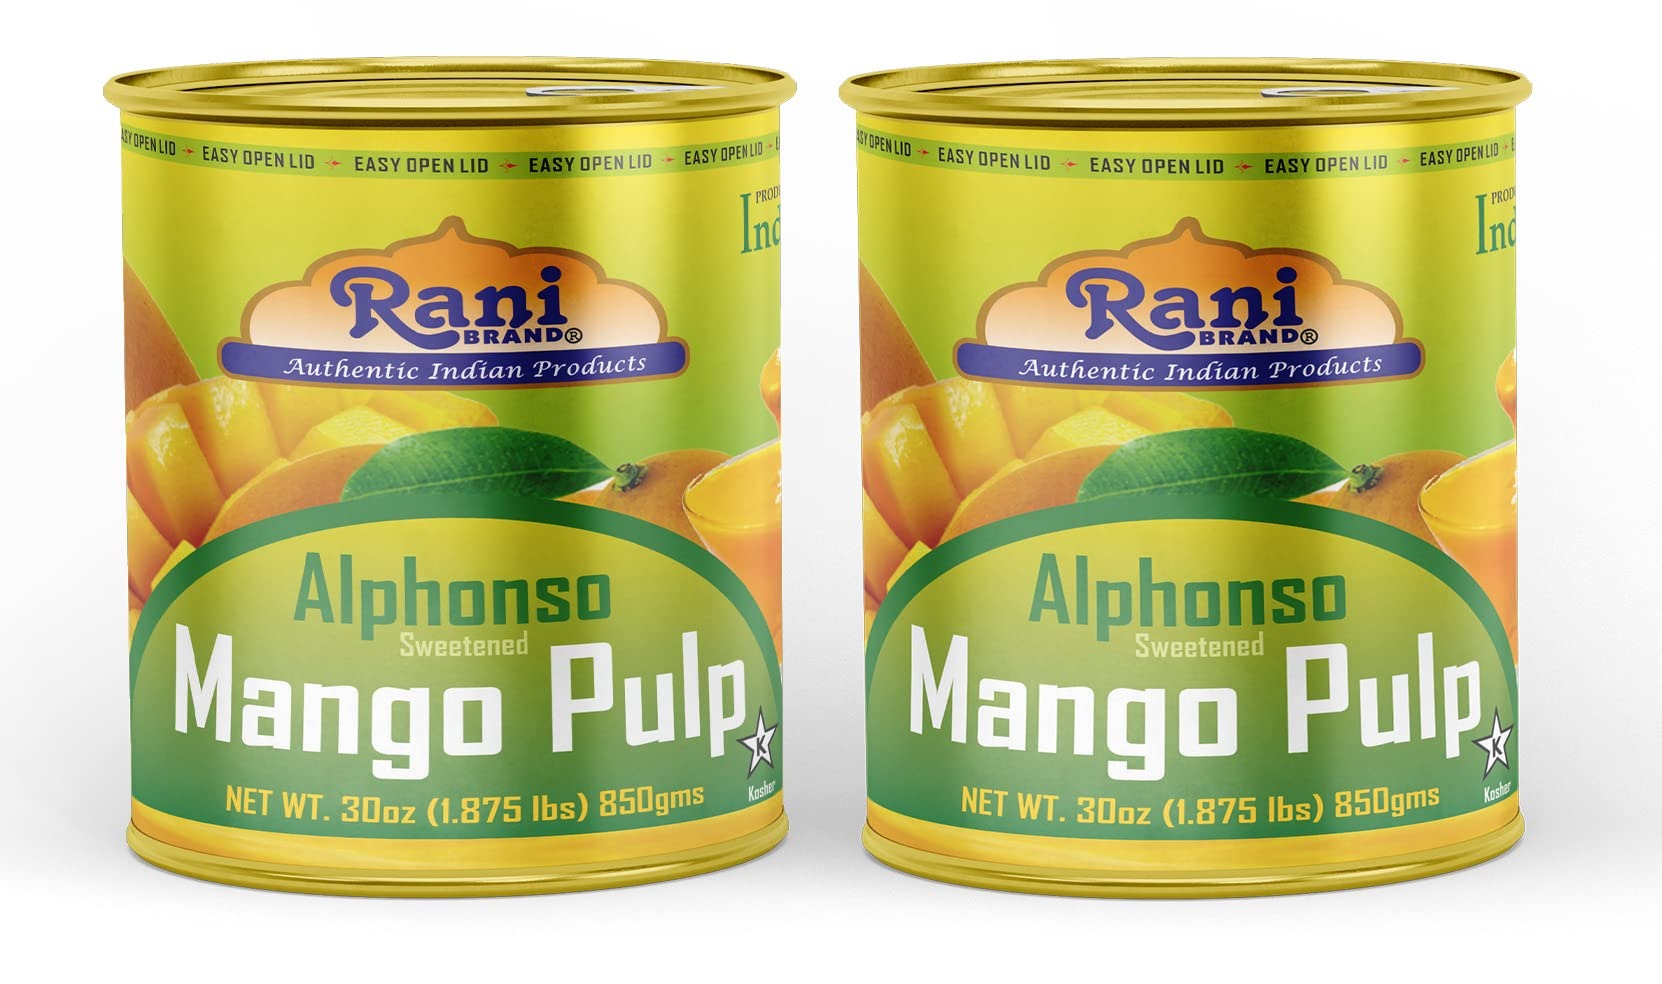
Item Name: Rani Mango Pulp Puree (Makes Mango Lassi Shakes) Alphonso Sweetened 30oz (1.875lbs) 850g Pack of 2 ~ Kosher | All Natural | NON-GMO | Vegan | No colors | Gluten Friendly | Indian Origin
Bullet Point 1: You'll LOVE our Alphonso Mango Pulp Puree Rani Brand--Here's Why:
Bullet Point 2: 🥭KOSHER! 100% Natural, Non-GMO, No Preservatives, No Colors... no nonsense! Vegan, Gluten Friendly.
Bullet Point 3: 🥭Great Natural Taste comes from using Alphonso variety Indian Mangoes, one of a kind taste.
Bullet Point 4: 🥭This is what all Indian Restaurants use to make Mango Lassi (Shake) easy to follow receipe on each can.
Bullet Point 5: 🥭Net Wt. 30oz (1.875lbs) 850g x Pack of 2 = Net Wt. 60oz (3.75lbs) 1.7kg. Rani is a USA based company selling quality foods for over 40 years, buy with confidence!
Product Description: <b>Alphonso Mango Pulp (puree)</b> <br> is made of the highest quality Alphonso variety mangoes grown in the Gujarat Region of India. Known for its amazing taste, aroma & beautiful color. Our canned mango pulp (puree) is known for its consistent delicious taste. Its what most restaurants use to make their mango lassi (shake) and now you can make this at home with some easy to follow recipe which is on the can. <br><br> Simple ingredients, only 4 of them and nothing artificial, choose Rani. Now KOSHER!
Value: 60.0
Unit: Ounce

Price: 19.99